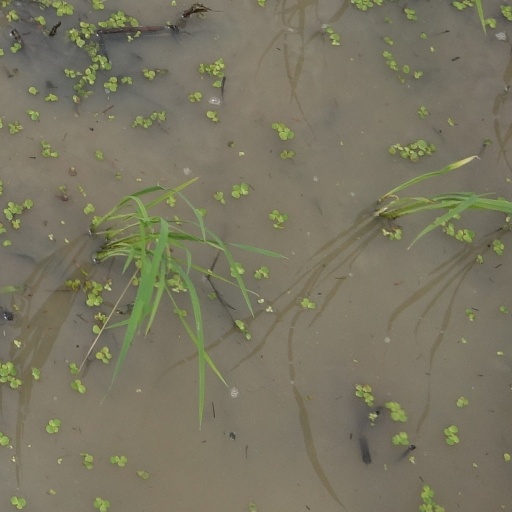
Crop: rice